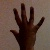
The image shows a hand gesture representing the number 5 in Indian Sign Language.